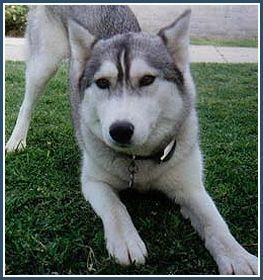
Siberian_husky